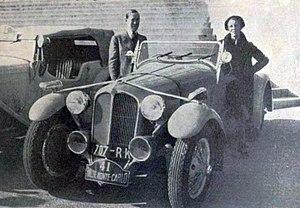
Laury et Lucy Schell, deuxièmes du rallye Monte-Carlo 1936 sur Delahaye 18CV Sport 6 cylindres, à 2-5e de seconde du premier.
Lucy O'Reilly Schell, née le 26 octobre 1896 et décédée le 8 juin 1952 à 55 ans, était une femme pilote automobile irlando-américaine, essentiellement en courses automobiles de Grands Prix et de rallyes.
Delahaye était un constructeur français d'automobiles de luxe, de poids lourds et de véhicules d'incendie, pionnier de l'automobile depuis 1895.